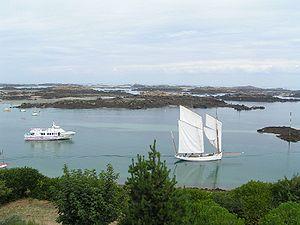
Les îles Chausey constituent un archipel granitique situé en Normandie, au nord de la baie du mont Saint-Michel, et dont l'île principale se situe à 15,8 km au large de Granville. Sur le plan administratif, les îles Chausey font partie de la commune de Granville.